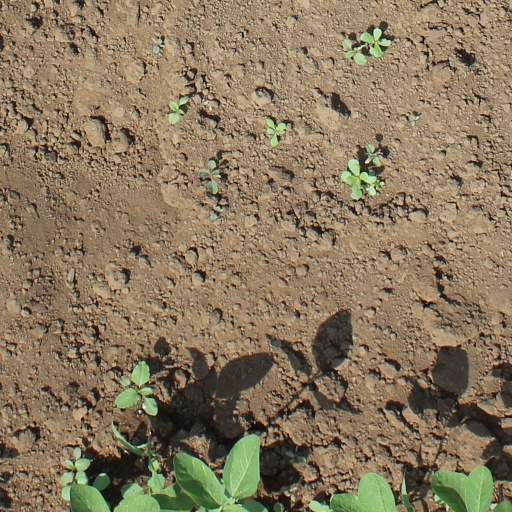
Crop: soybean